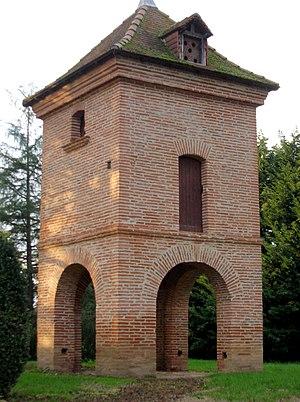
Pigeonnier en brique toulousaine de terre cuite rouge à Lagrave (Tarn, France), au bord de la D.6, entre l'échangeur autoroutier et Cadalen.
Le gaillac est un vin français d'appellation d'origine contrôlée du vignoble du Sud-Ouest de la France.